Kontinental Hockey League

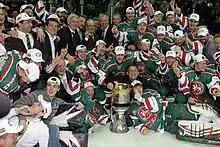
Ak Bars Kazan after winning the Gagarin Cup in 2009

The league formed from the Russian Superleague (RSL) and the champion of the 2007–08 season of the second division, with 24 teams: 21 from Russia and one each from Belarus, Latvia, and Kazakhstan. The teams were divided into four divisions, based on the performance in previous seasons.